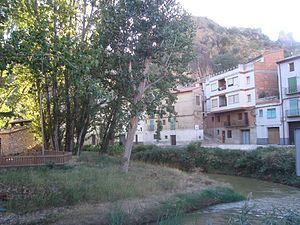
Libros est une commune d’Espagne, dans la province de Teruel, communauté autonome d'Aragon comarque de Teruel